Indian Summer (1993 film)

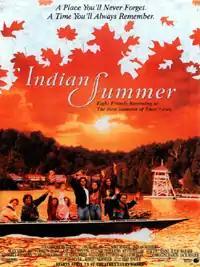
Theatrical release poster

Indian Summer is a 1993 American comedy-drama film written and directed by Mike Binder. The movie was filmed at Camp Tamakwa (a summer camp in Algonquin Provincial Park in Ontario, Canada), which Binder had attended for ten summers as a child camper. "Indian Summer" features an ensemble cast, including Binder's childhood friend, film director Sam Raimi, who has a supporting role in it.